Brutus (car)

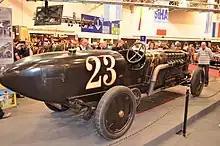
The rear of the car

Brutus is an aero-engined car. It is powered by a water-cooled BMW V12 aircraft engine, which produces between @ 1530 rpm, but can produce a maximum of @ 1700 rpm for shorts bursts of one minute, and is mated to a 1907/1908 American LaFrance chassis.